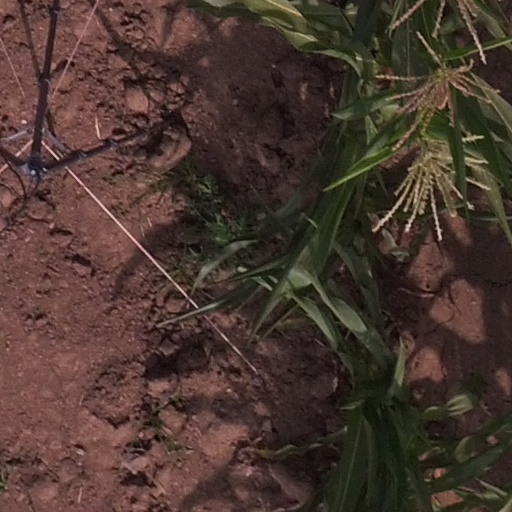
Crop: maize; corn